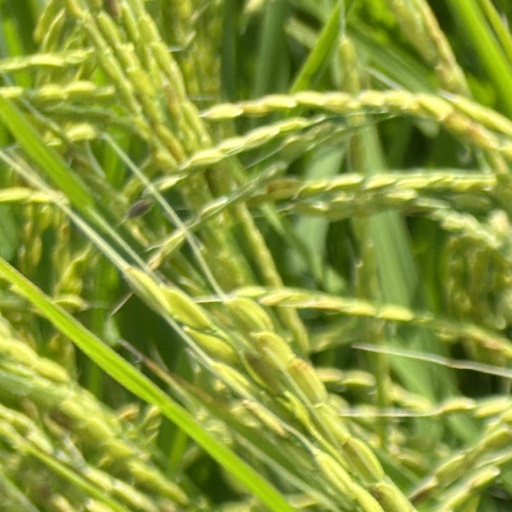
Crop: rice